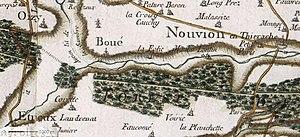
Le cours de l'Ancienne Sambre depuis la forêt du Nouvion jusqu'à Etreux et l'ancien cours de la Sambre, avant la capture de l'Ancienne Sambre par l'Oise, indiqué entre Boué et Oizy.
L'Ancienne Sambre ou Morteau est un cours d'eau d'une longueur de 23 km, situé en France. Il constituait le haut cours de la Sambre, prenant sa source dans le bois de Nouvion, sur le territoire de La Flamengrie, et traversant Le Nouvion-en-Thiérache en son centre-ville.